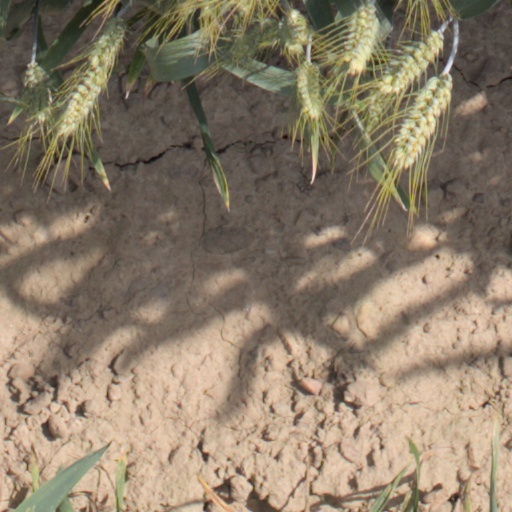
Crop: wheat